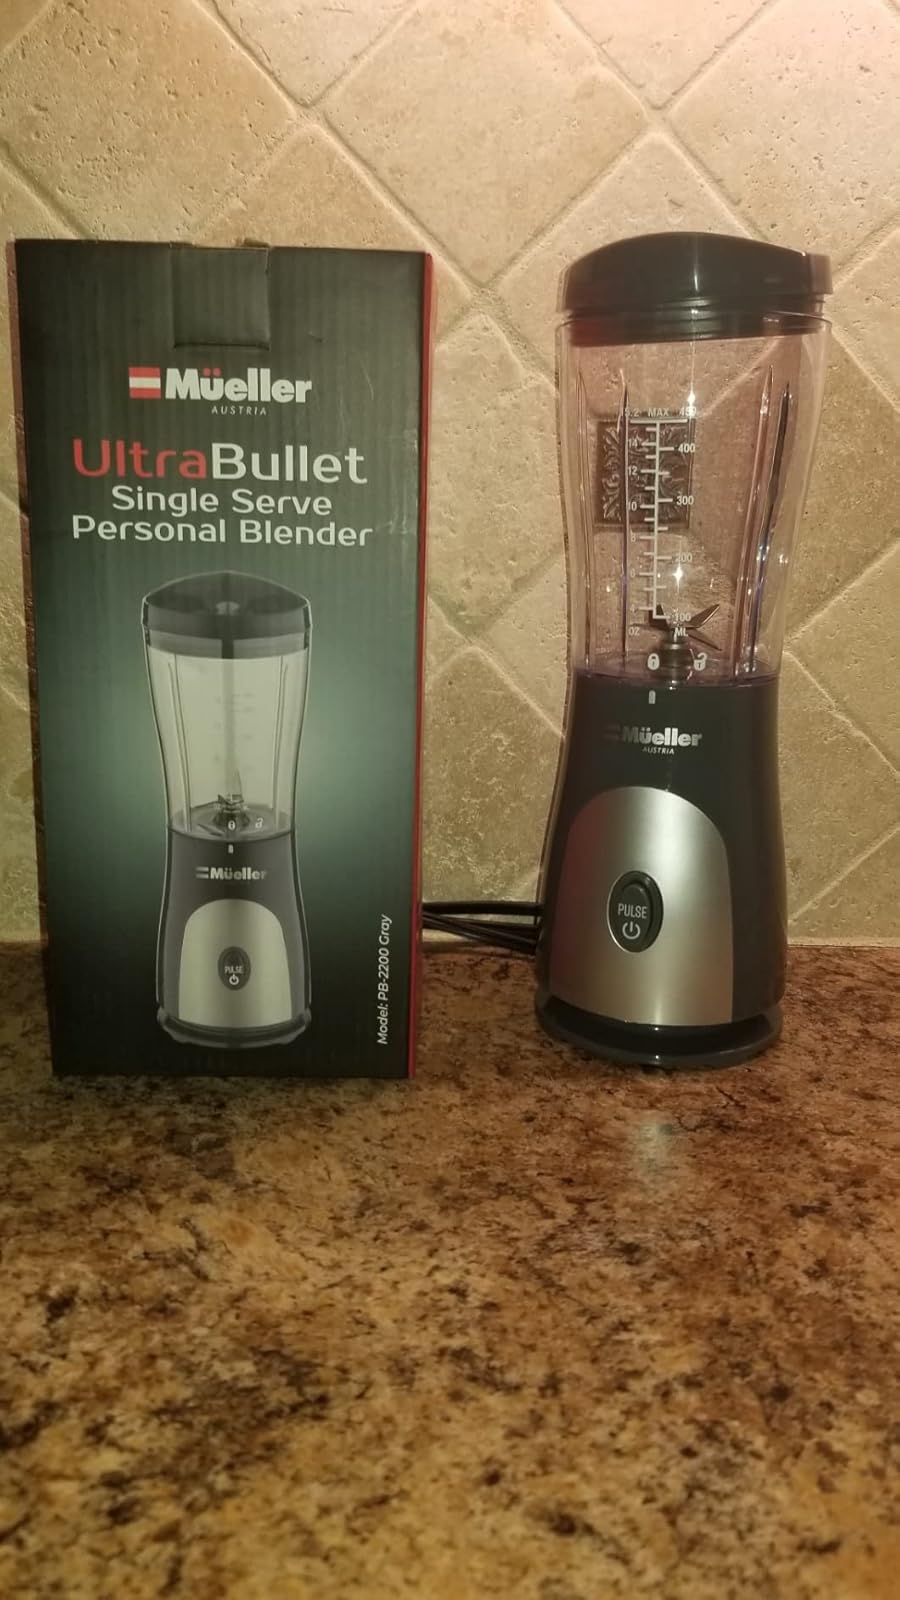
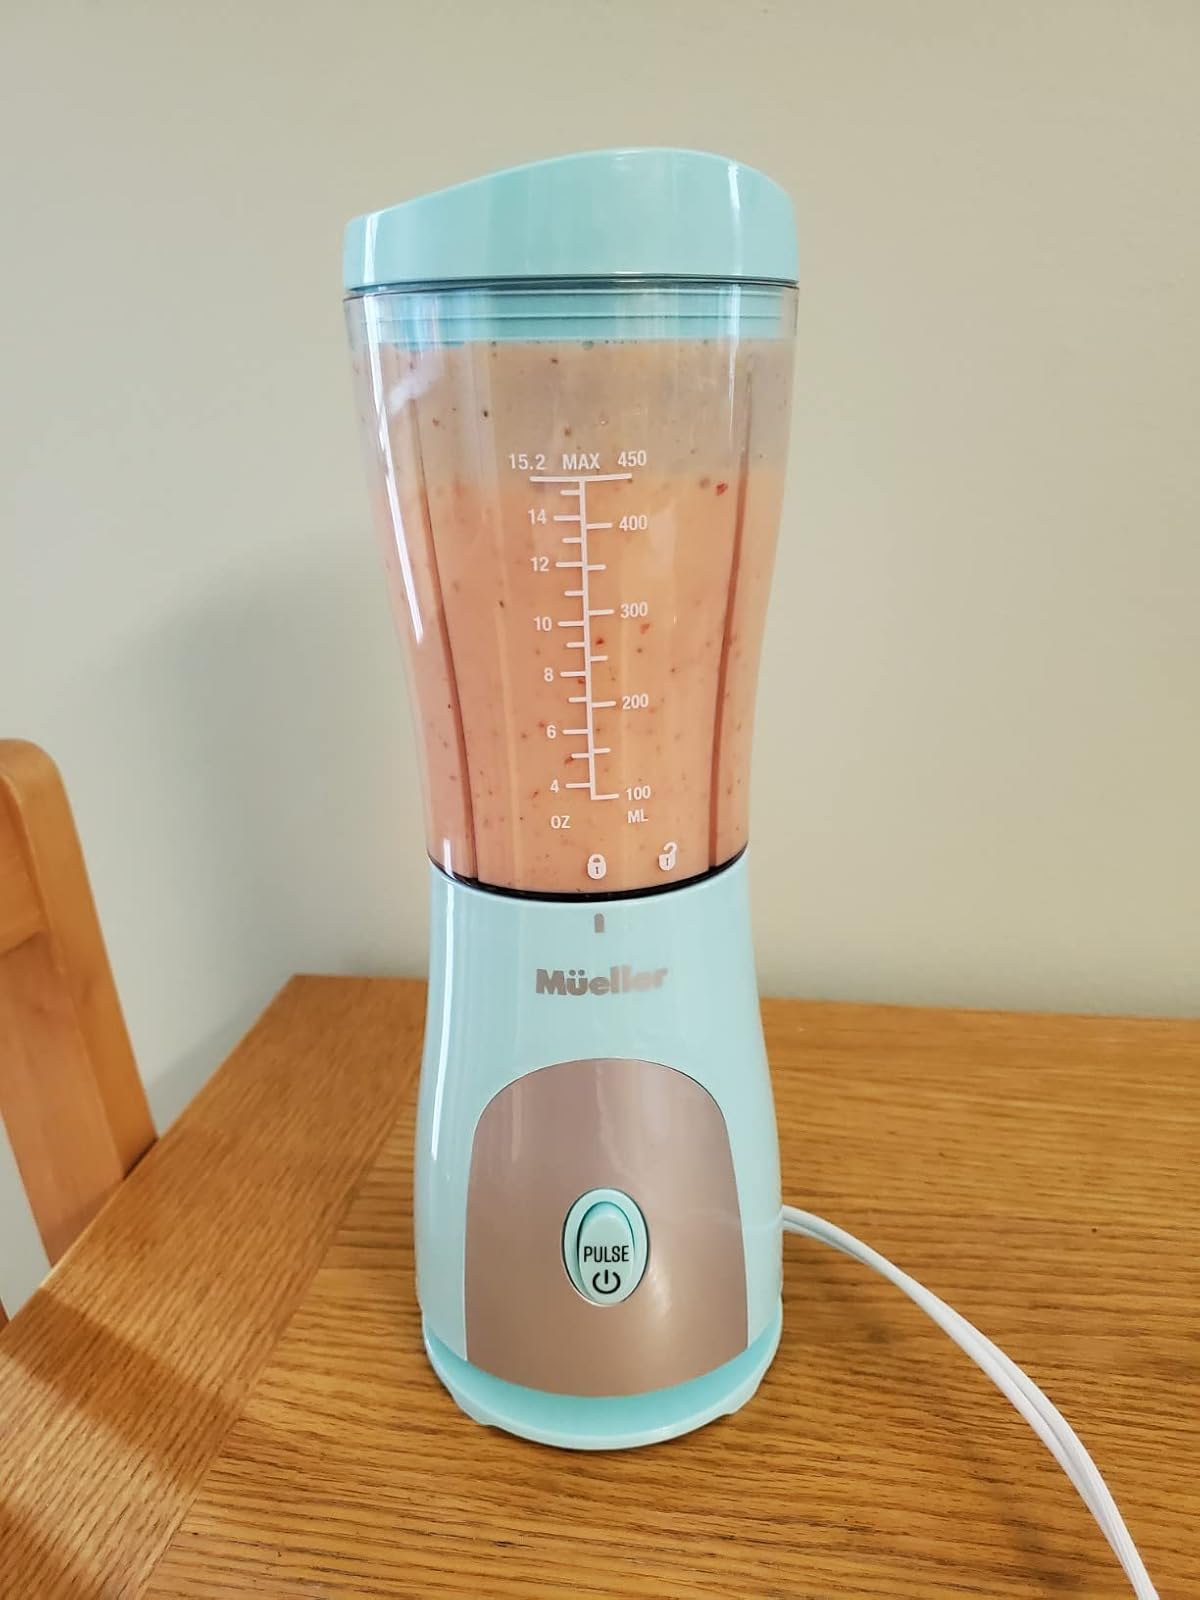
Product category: items_blender
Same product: no